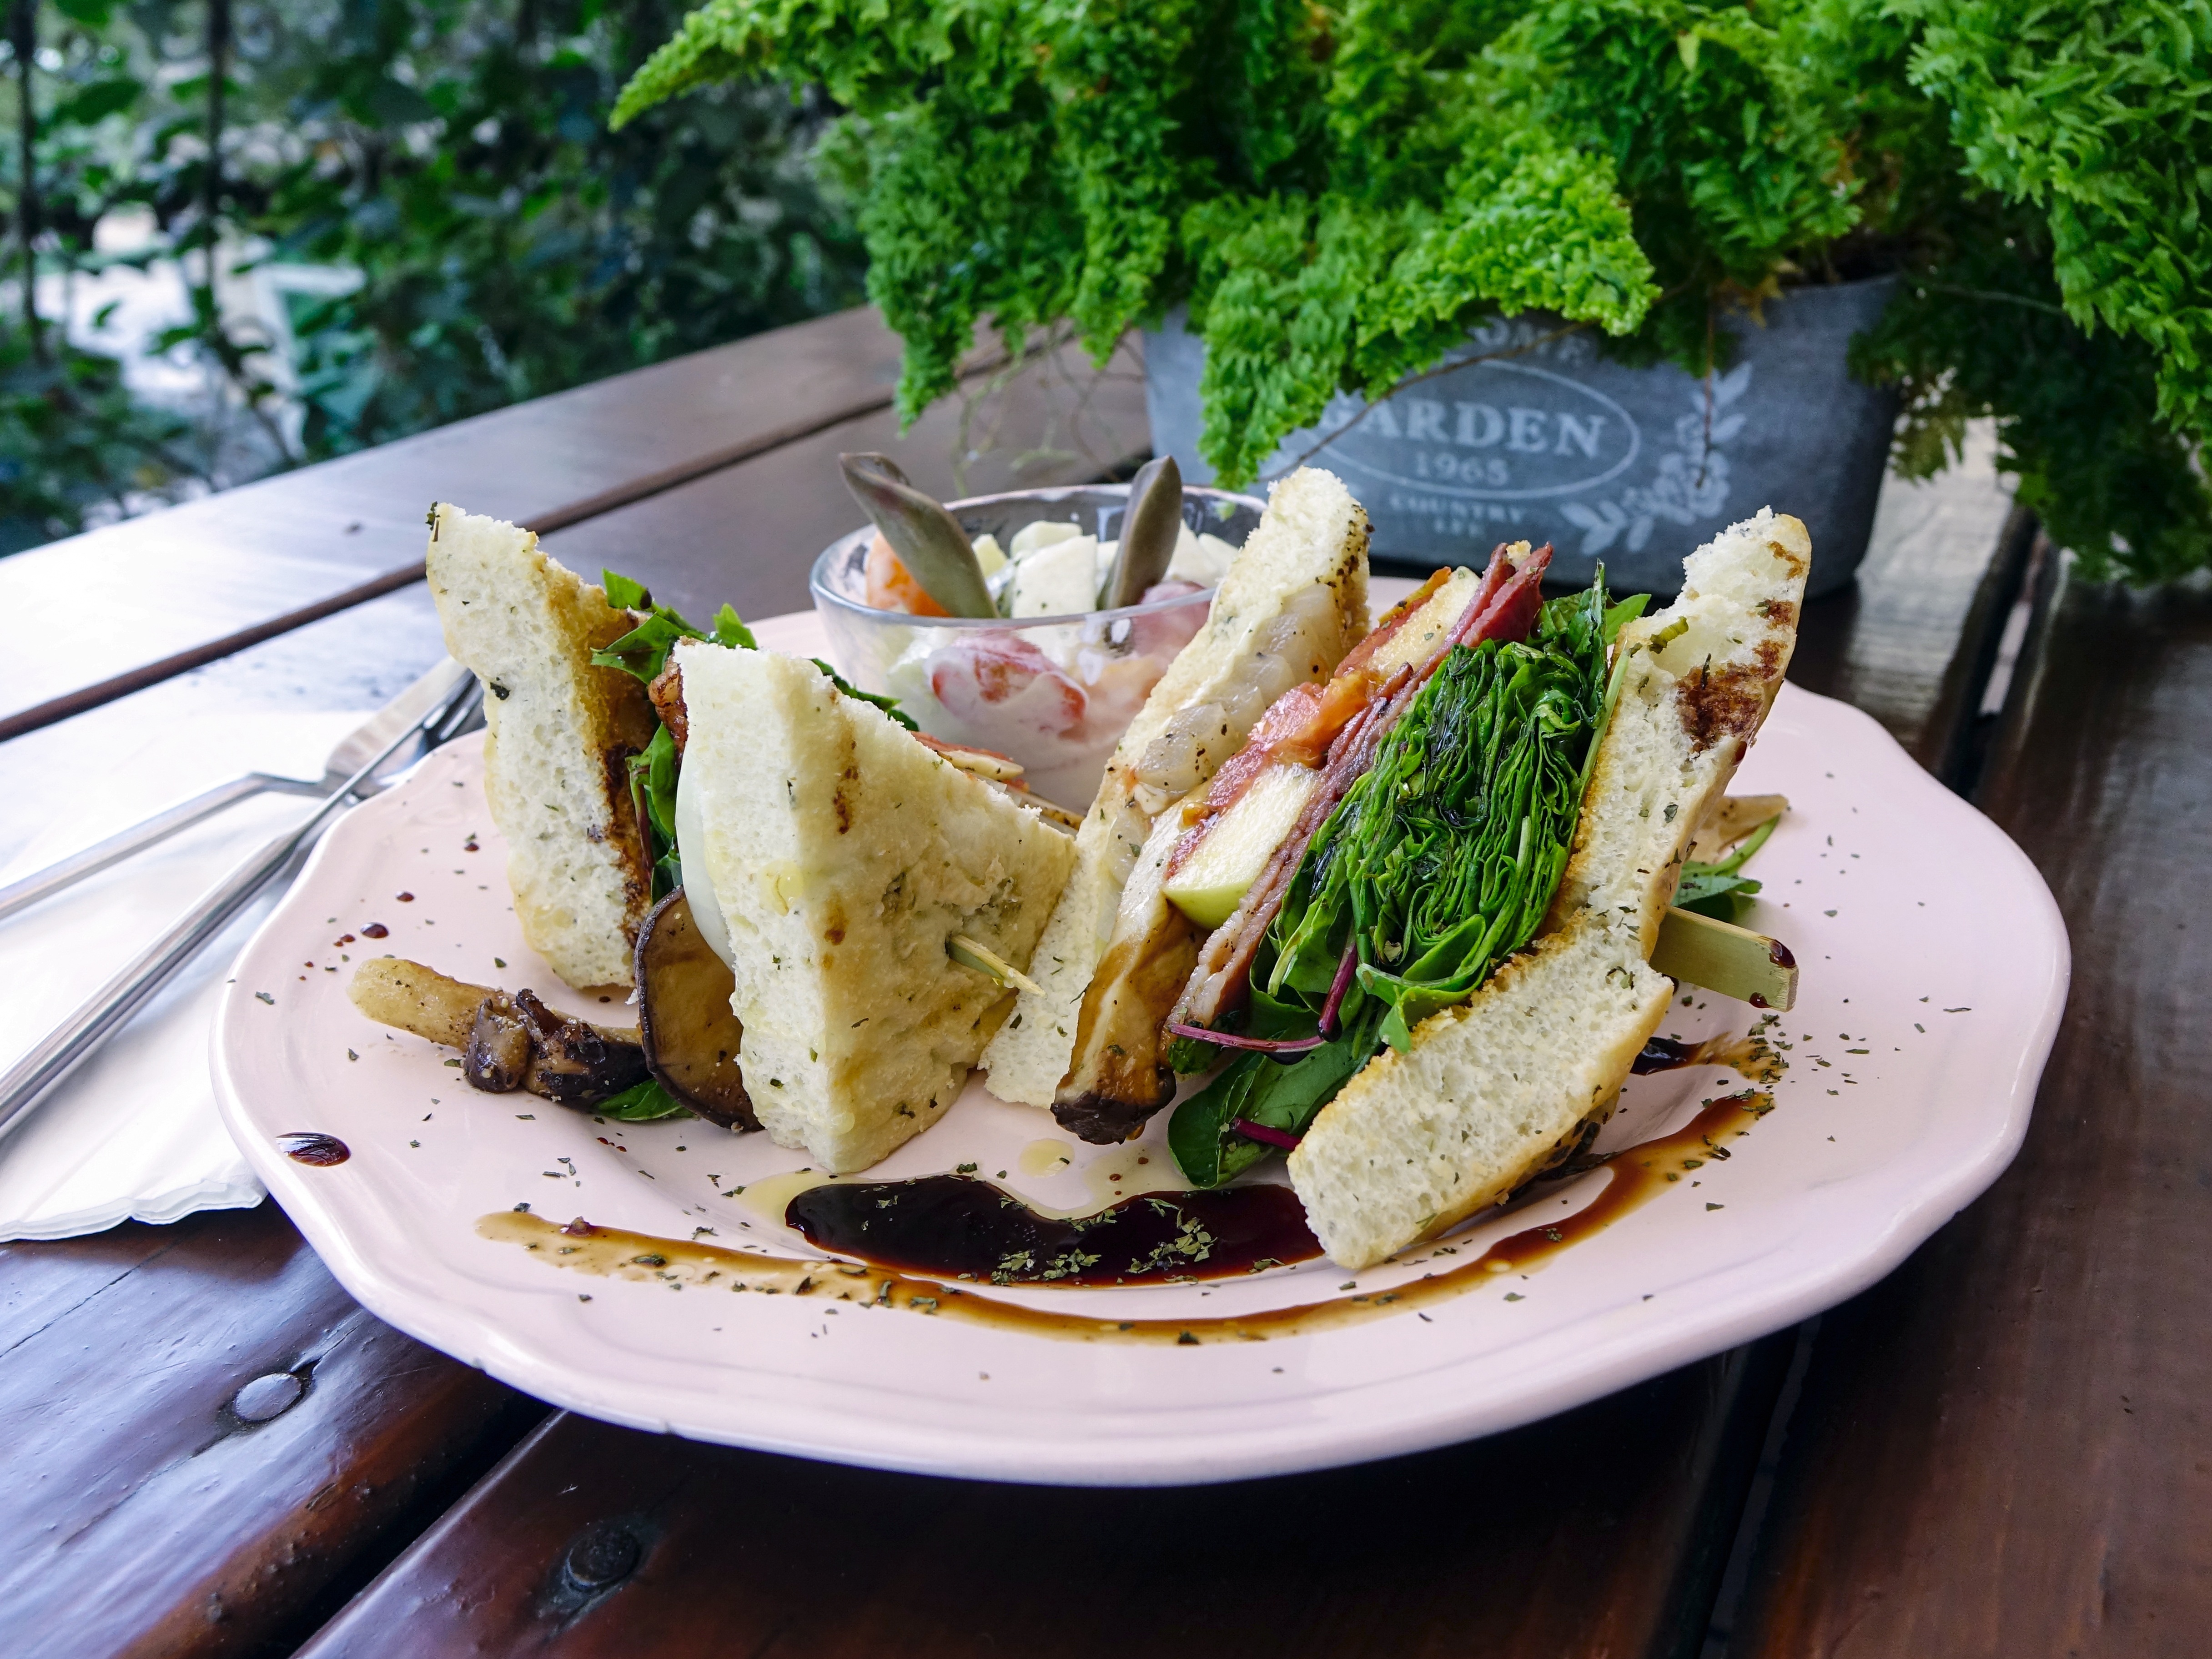
restaurant, dish, meal, food, salad, green, produce, vegetable, mushroom, fish, breakfast, healthy, meat, lunch, cuisine, bread, sandwich, toast, bacon